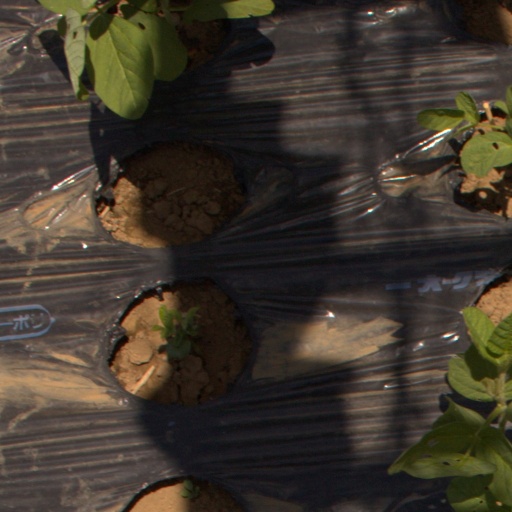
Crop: Jerusalem artichoke